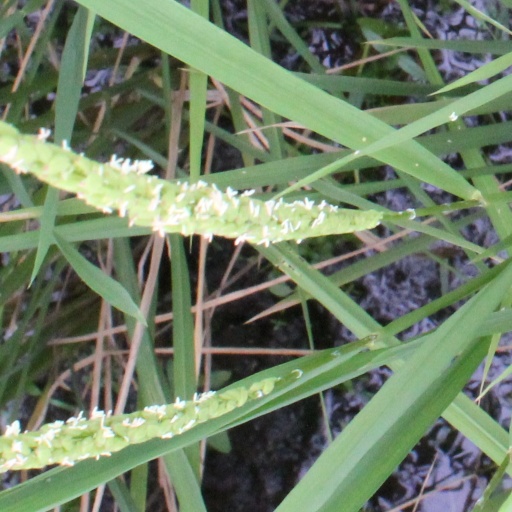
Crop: rice